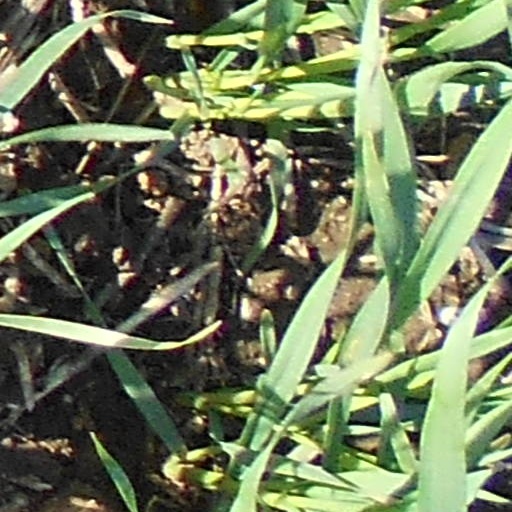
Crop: wheat